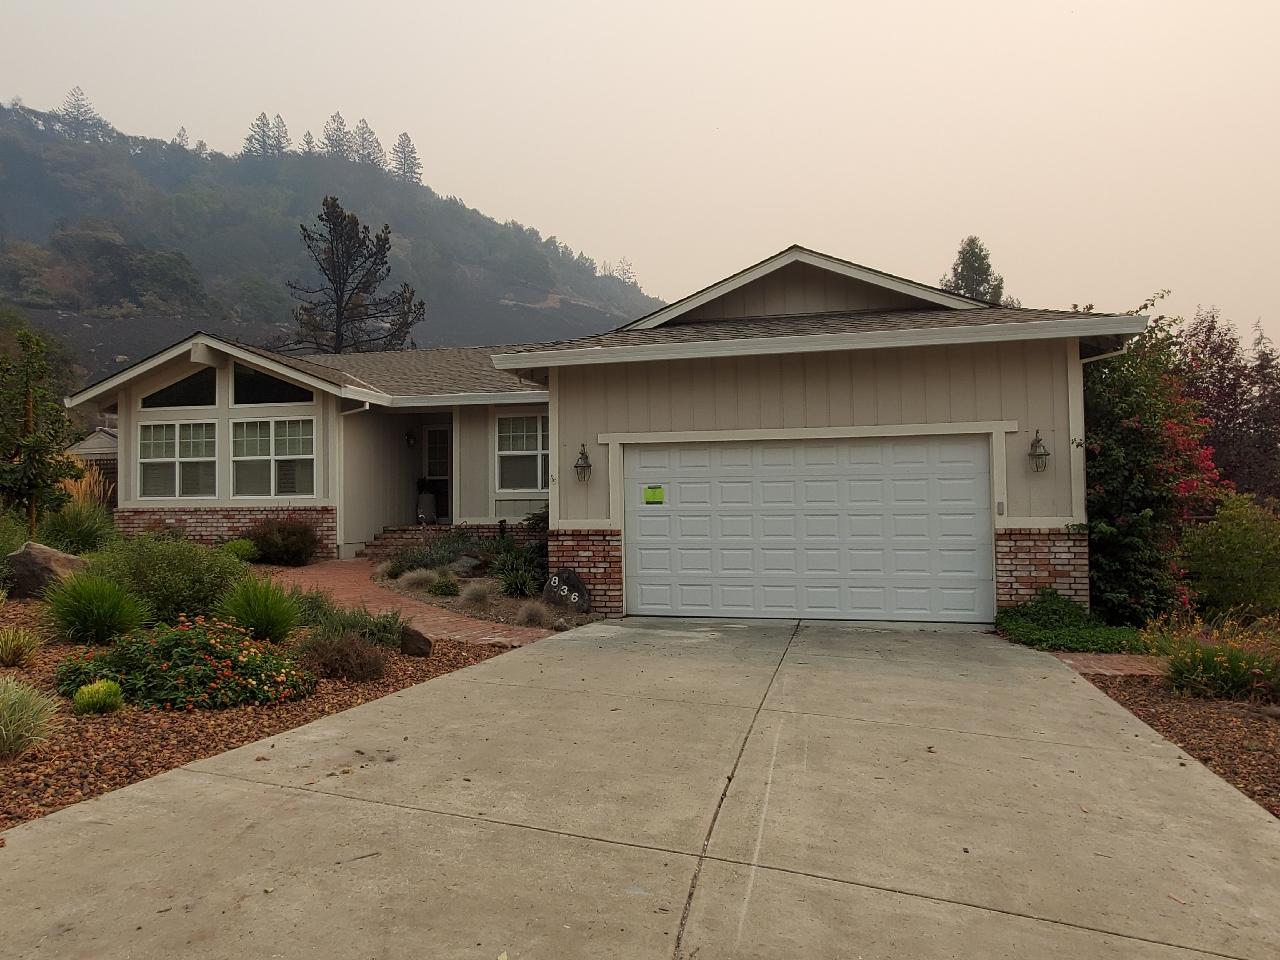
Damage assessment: no_damage